Rail transport in China

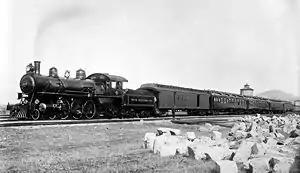
A train with an American-made locomotive on the South Manchuria Railway in northeastern China.

By 1911, there were about of railroads in China, mostly designed, built, owned and operated by foreign companies. This was still well behind the industrialized world, the United States had roughly of rail at the time. The first indigenous-designed and -constructed railway by Chinese was the Beijing-Zhangjiakou Railway built from 1905 to 1909, a difficult job due to the mountainous terrain. The chief engineer of this railway was Zhan Tianyou, who is known as the Father of China's Railway.